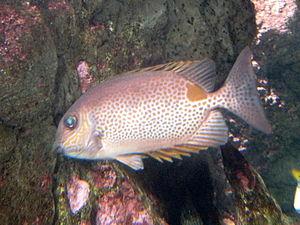
Siganus guttatus à l'aquarium fr:Cinéaqua